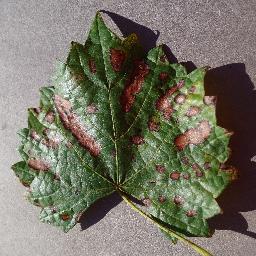
Label: Grape___Esca_(Black_Measles)